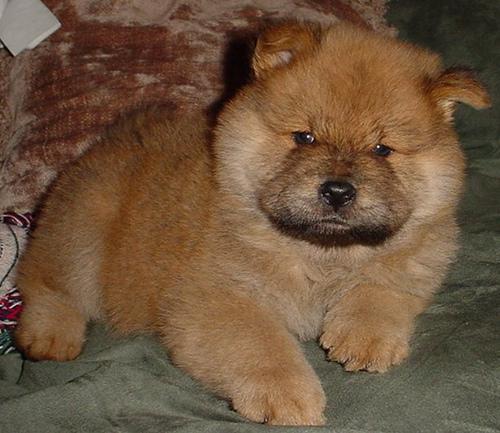
chow